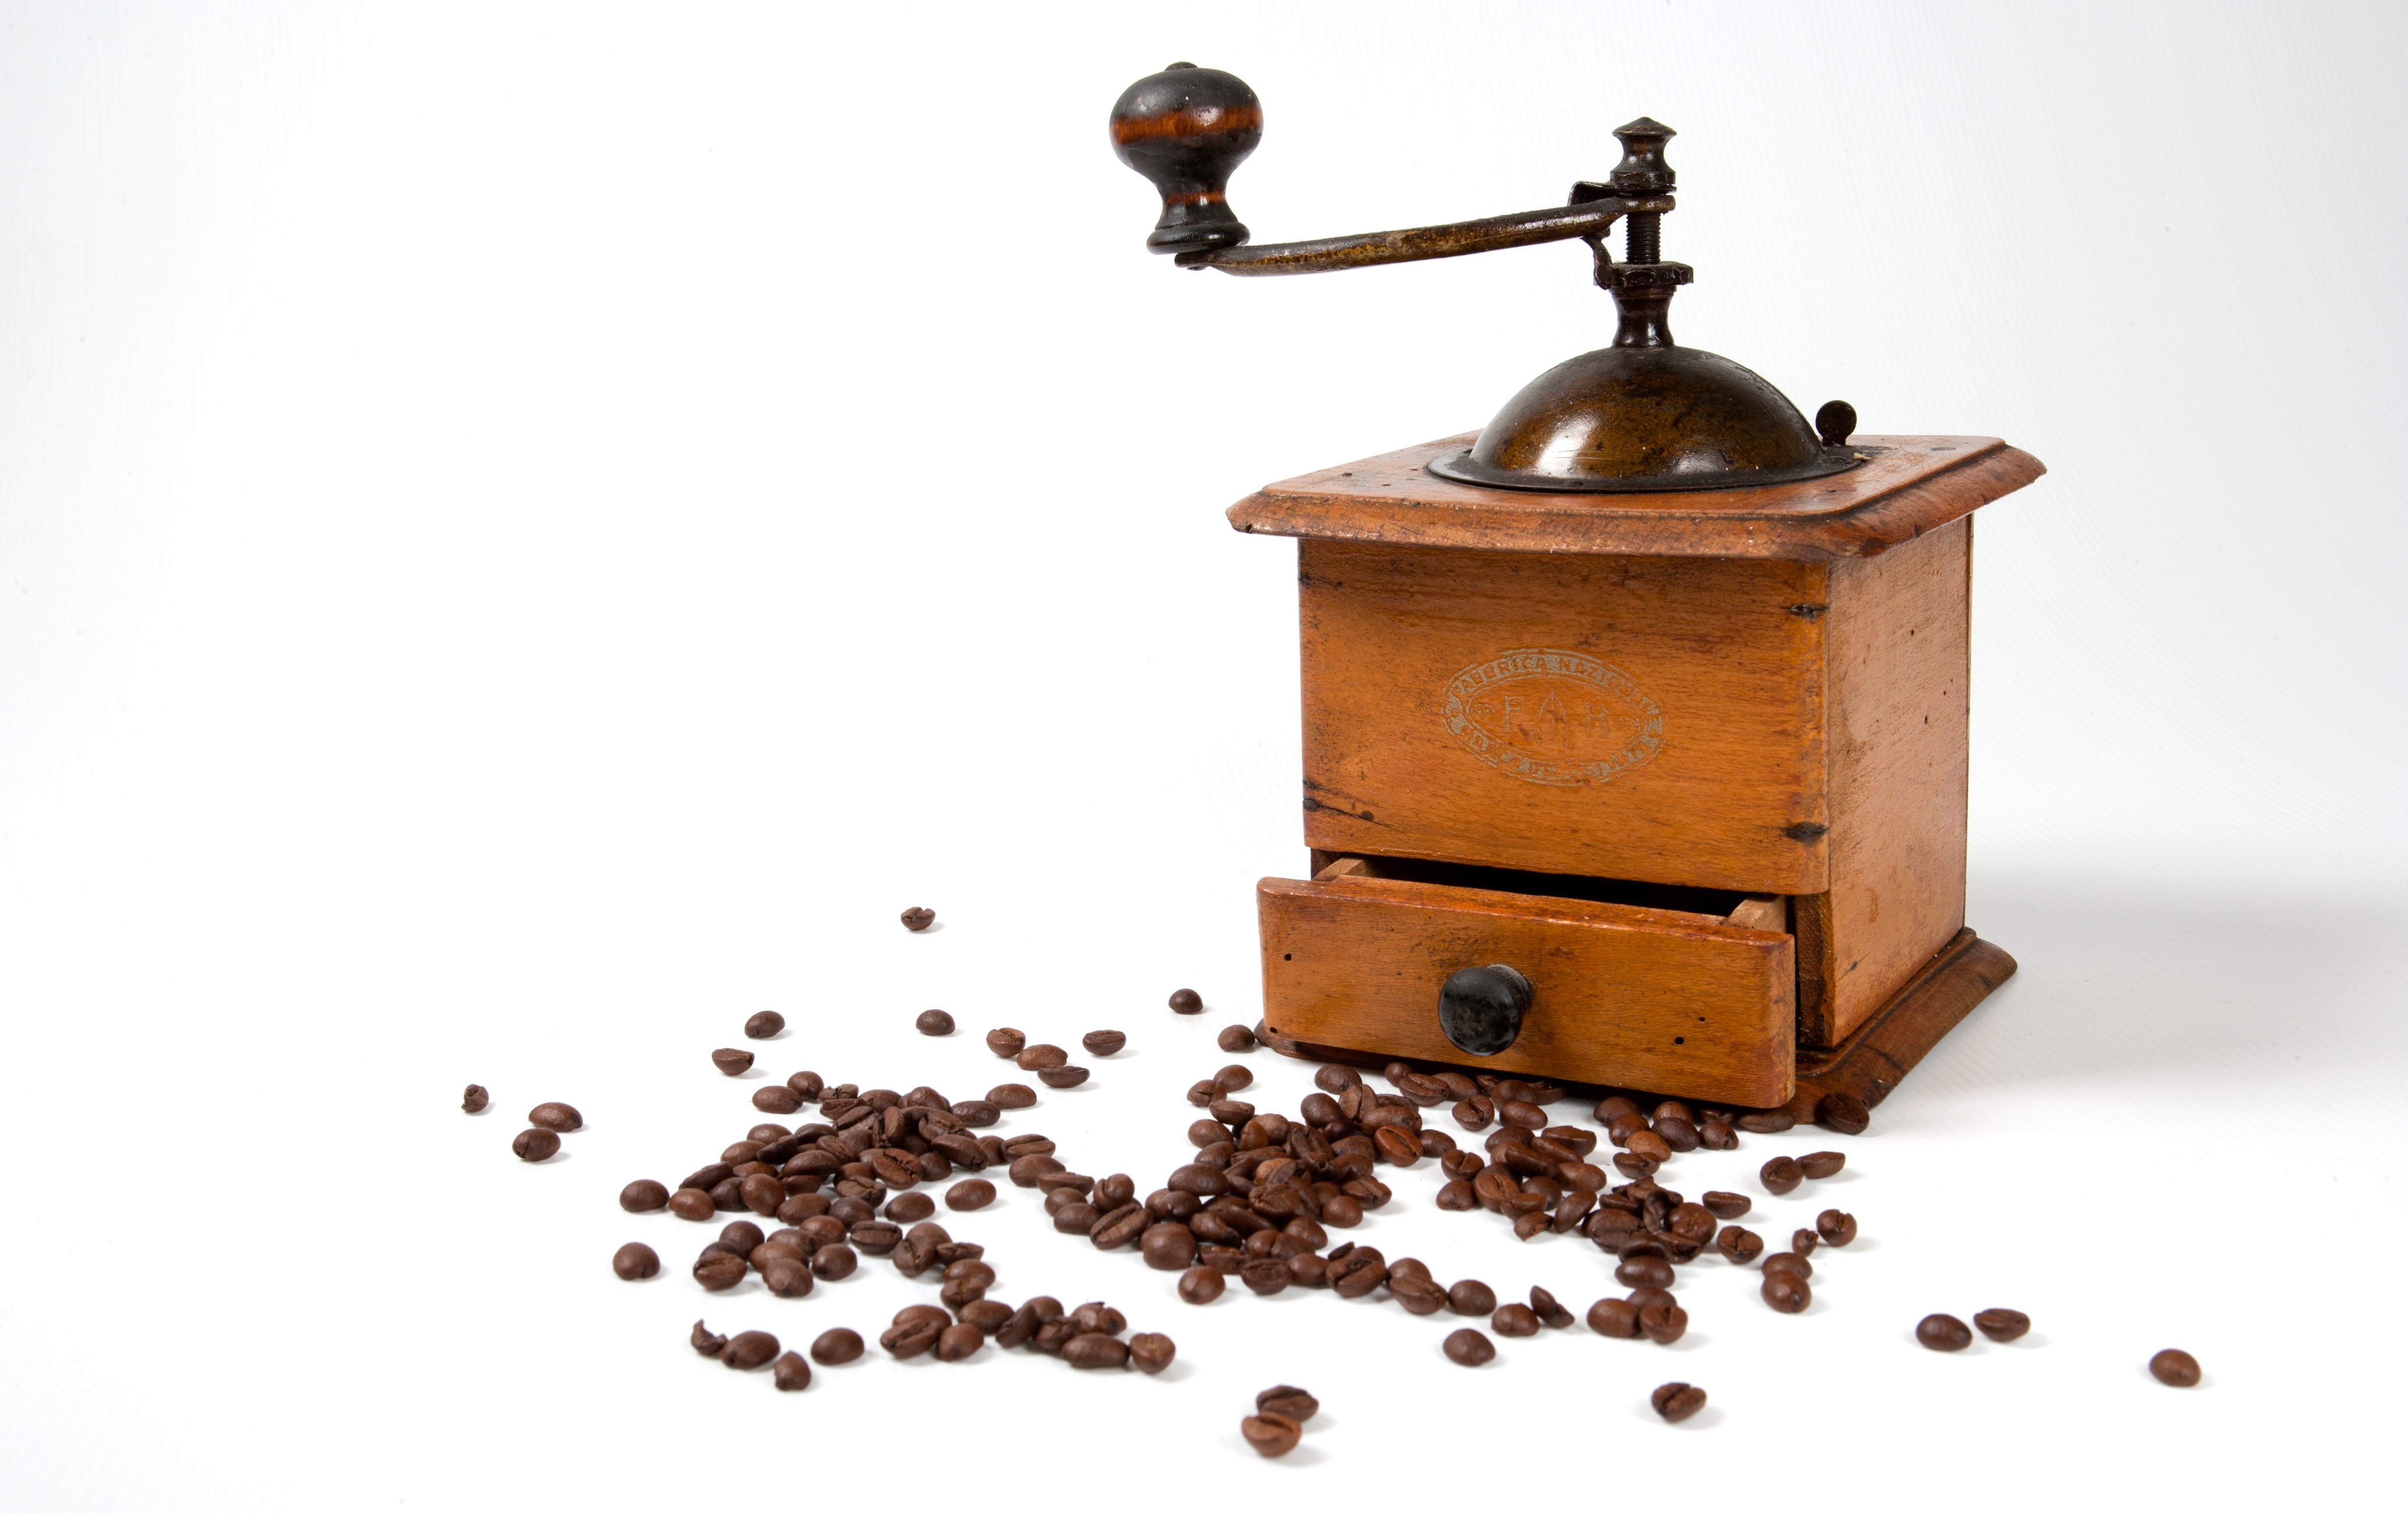
product, man made object